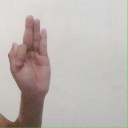
अक्षर: फ